Cornerstone Community Church

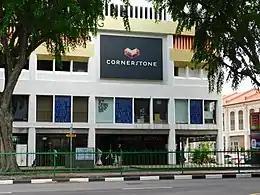
Church's signage across East Coast Road.

The article summarised the different views of Christian organisations in Singapore regarding the remarks made by then-Singaporean Prime Minister Goh Chok Tong, in which he announced the government's openness to the employment of homosexuals, despite homosexual acts still being illegal in Singapore. The article reported that Rev. Yang, together with a group of Christians, voluntary organisations and professions, met to discuss a strategy and plan of action for Christians to tackle what they termed as a "volatile situation."